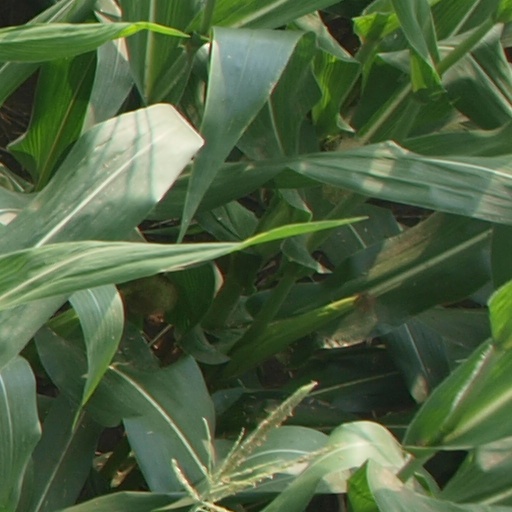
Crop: maize; corn